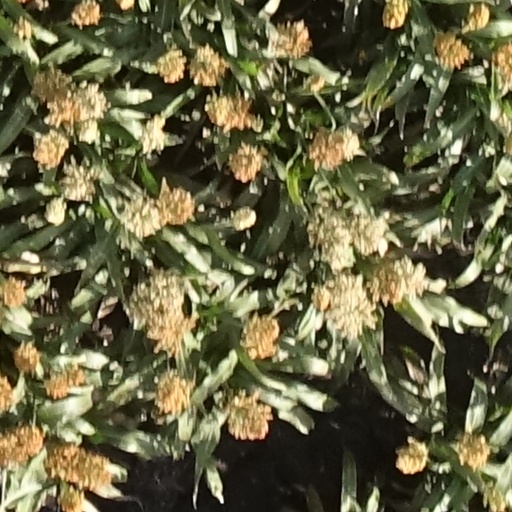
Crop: sorghum